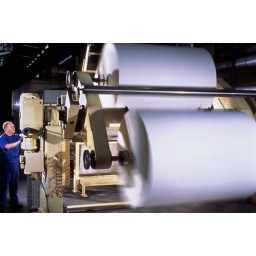
Man operating paper machine in plant